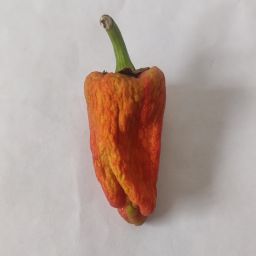
Crop: Bell Pepper
Quality: Dried